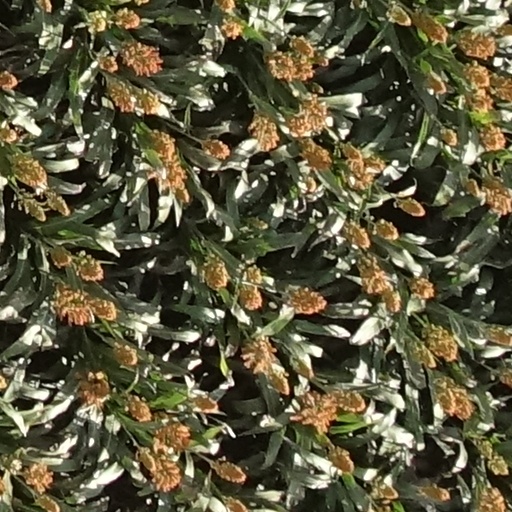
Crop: sorghum